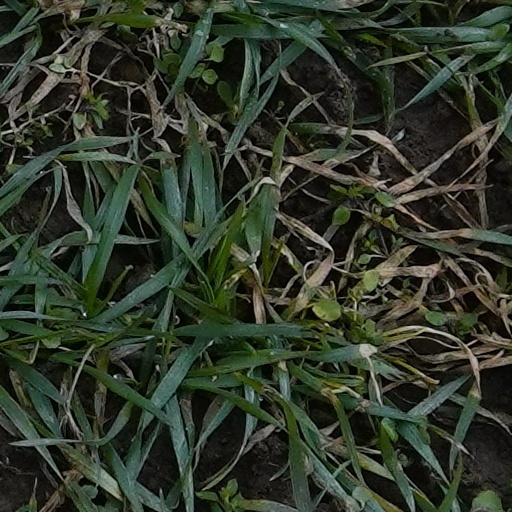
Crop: wheat